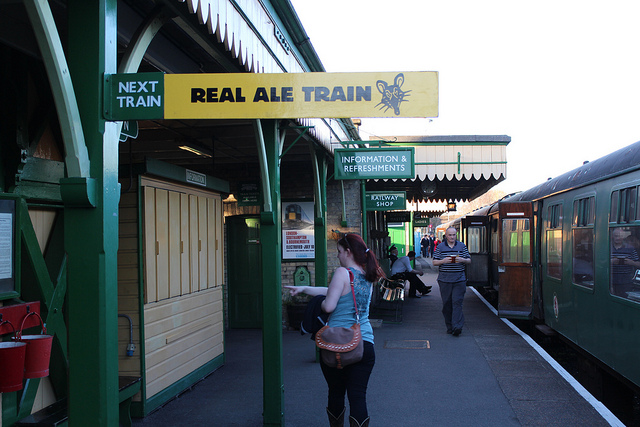
The train has stopped at the railroad for passengers to get on and off.

a train on a train station and people walking near by

a woman in a tank top standing on a railway platform next to a train and punching a button on the platform.